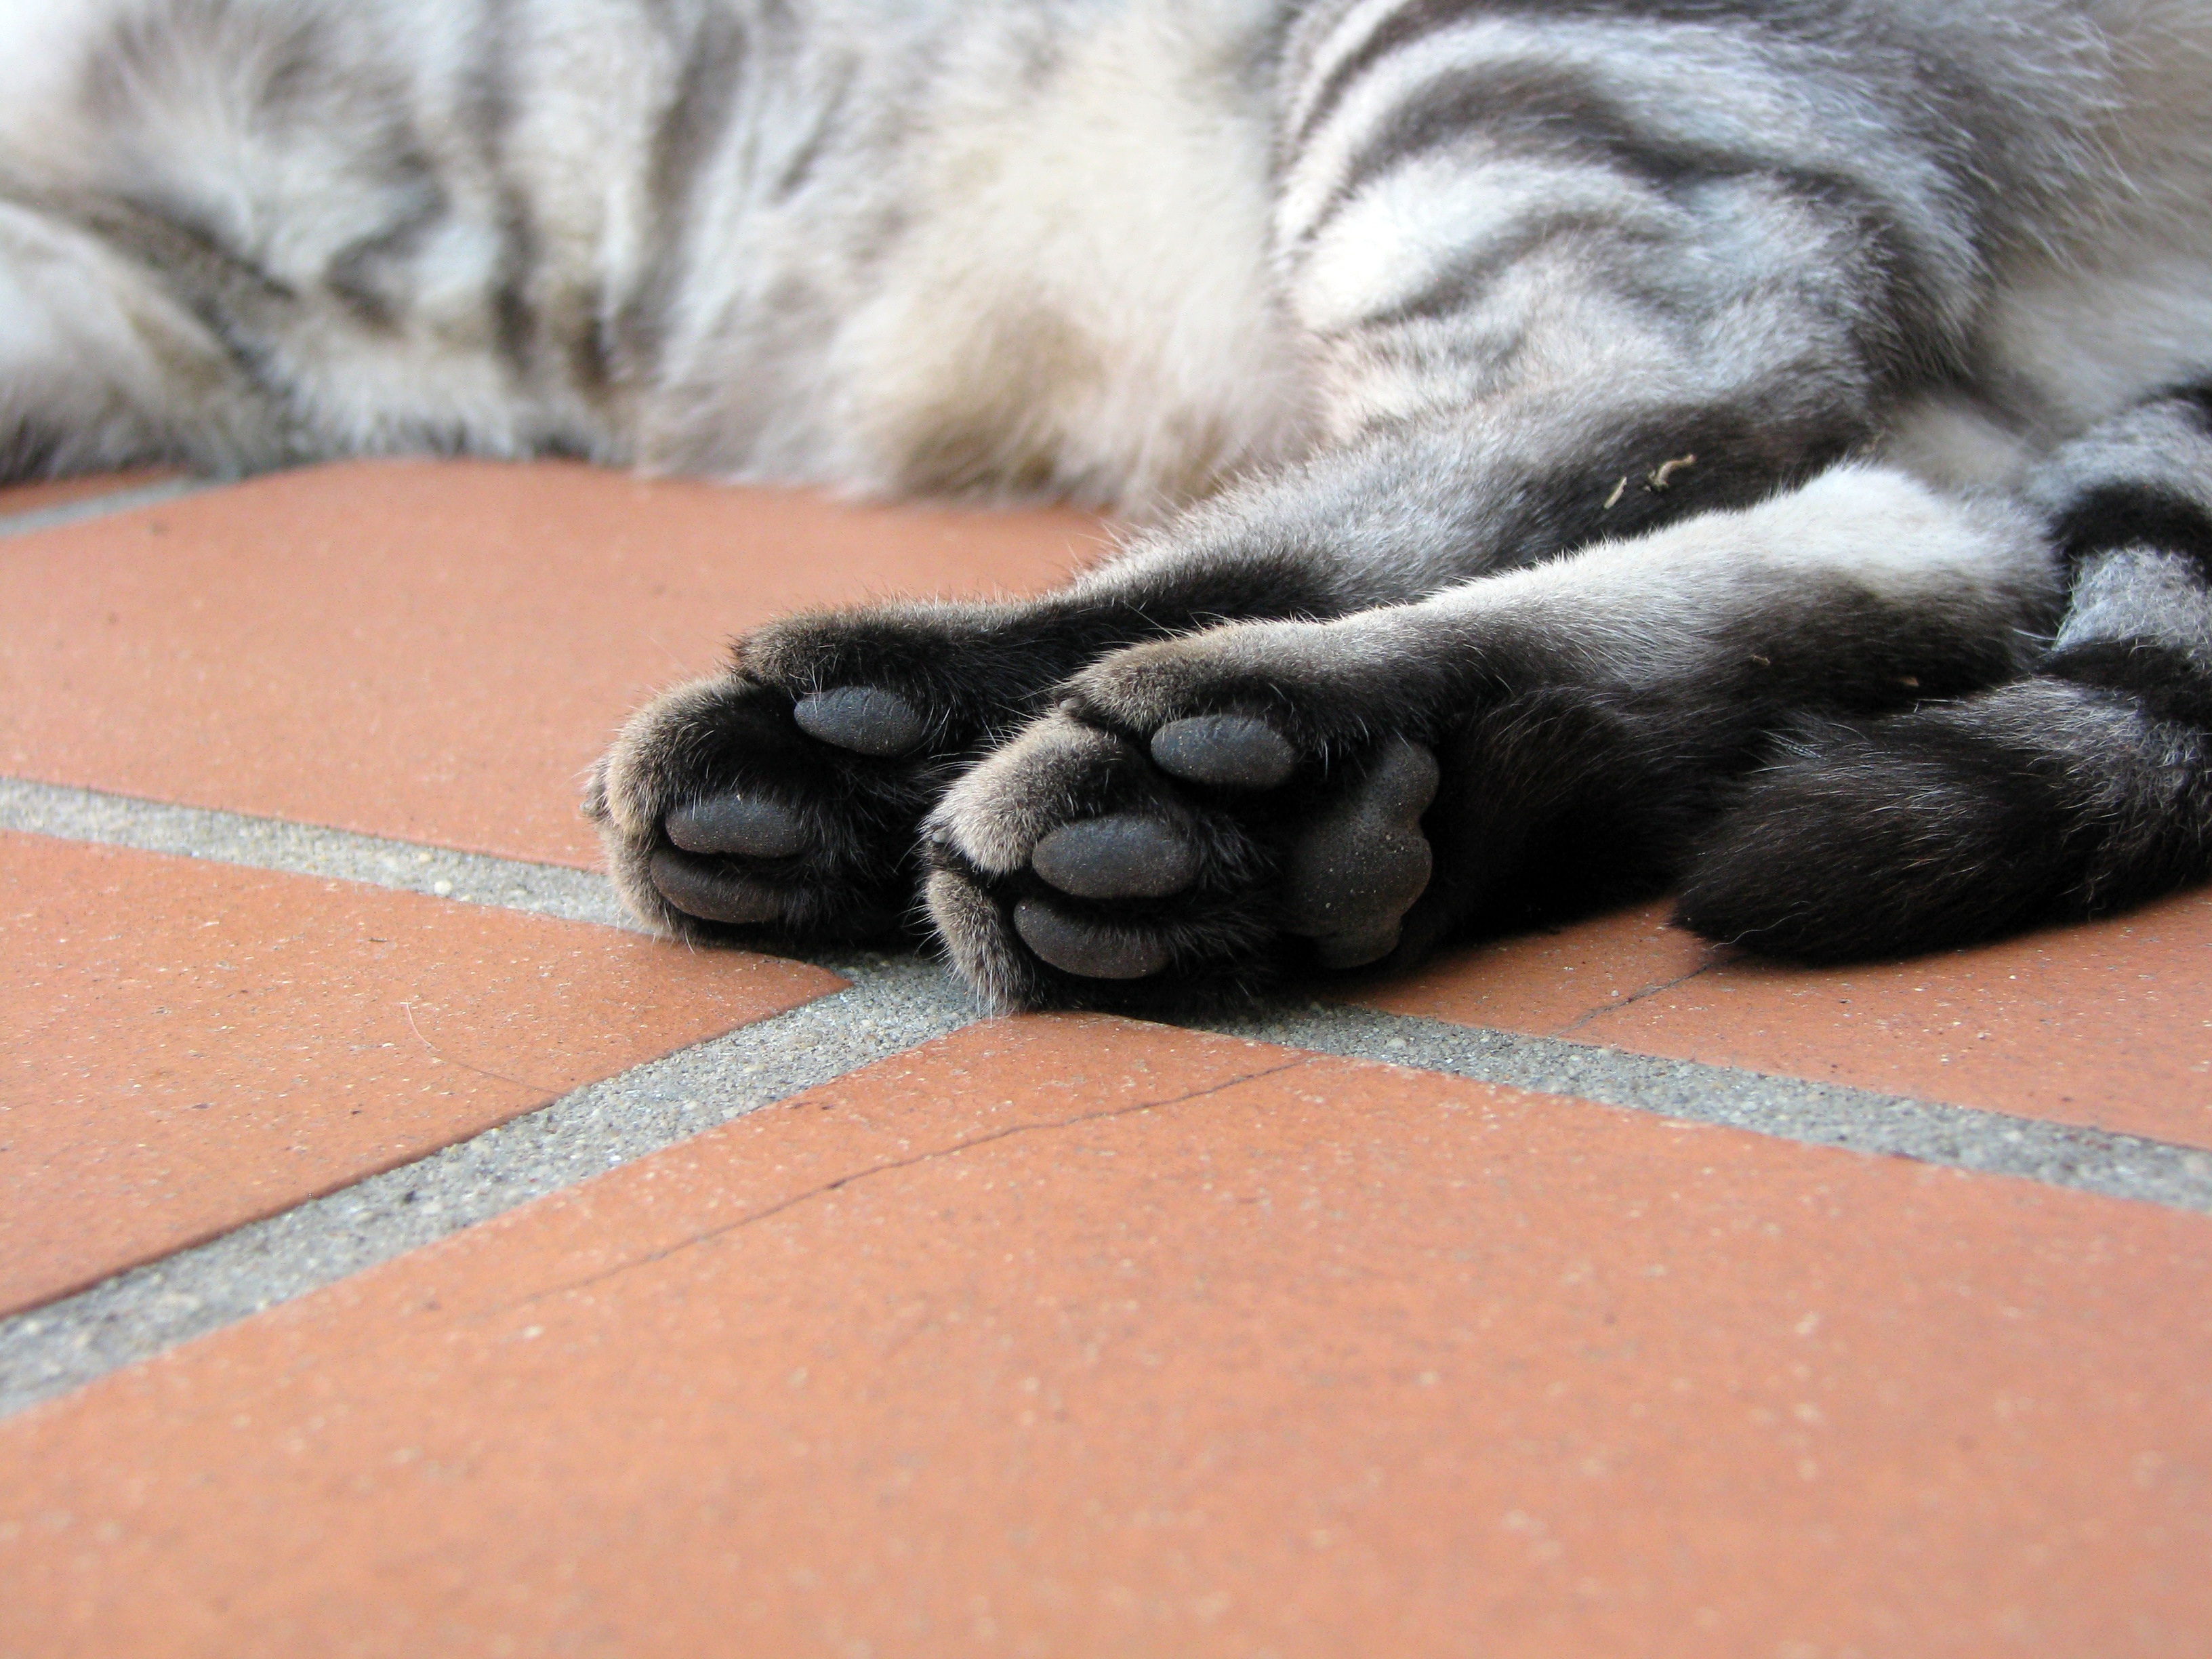
pet, fur, cat, feline, tabby, mammal, ear, paws, small to medium sized cats, cat like mammal, foot pads